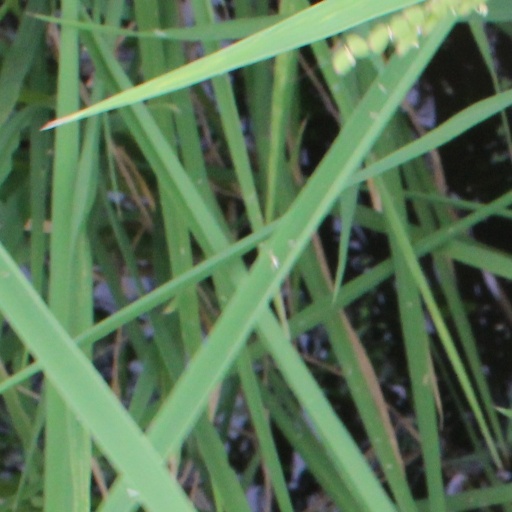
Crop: rice